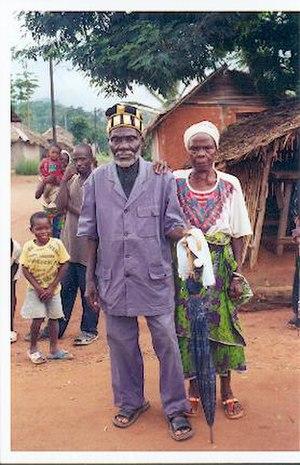
Monsieur GOUET BATIGBEU, chef du village de Mantongouiné.
Mantongouiné est un village situé dans le département de Danané dans la région des Dix-Huit Montagnes, à l'ouest de la Côte d'Ivoire.